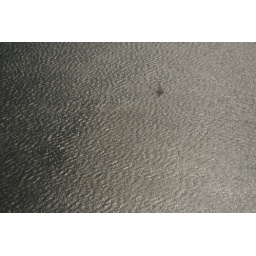
a sail boat in the colombia river